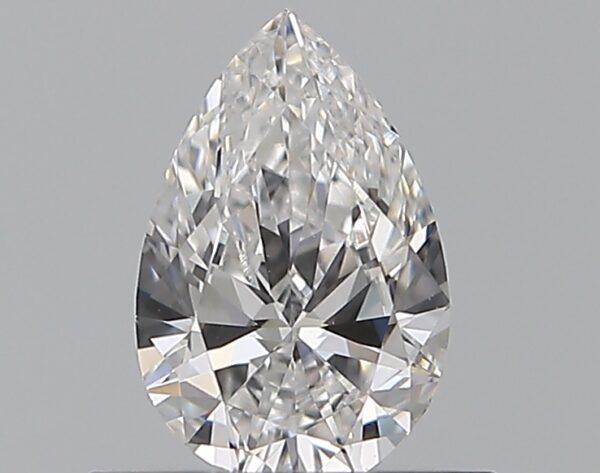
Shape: pear
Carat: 0.5
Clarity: SI2
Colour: D
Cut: EX
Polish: EX
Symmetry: VG
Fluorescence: N
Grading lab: GIA
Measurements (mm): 6.92 x 4.52 x 2.66